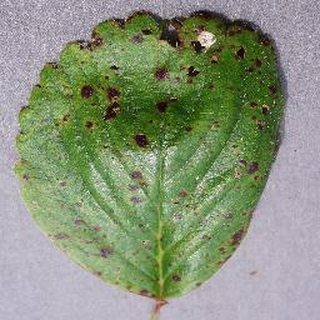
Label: strawberry_leaf_scorch